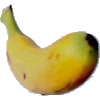
Label: banana_lady_finger